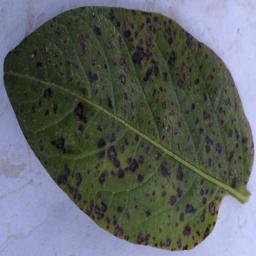
Etiqueta: Tizon_Temprano